Study of animal locomotion

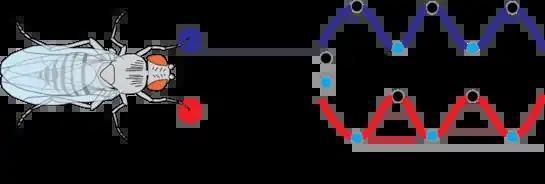

To quantify the intralimb kinematics and interlimb coordination during walking, the stance and swing phases of the step cycle must be isolated. Stance is associated with the portion of the step where the leg contacts the ground, whereas, swing is where the leg lifts off the ground and moves forward along the body. High-speed videography is used to record the motion of the legs. Pose-estimation methods are then used to track key point(s) on each leg, typically at the joints of the leg. After extracting the positions of each leg throughout a recording, there are several ways of determining the stance and swing phases of the step cycle. One approach involves using peak and trough detection of the leg tip positions in ego-centric coordinates and after the animal has been aligned to a common heading (Fig. 1). Alternatively, swing and stance can be classified as leg tip velocities above and below a chosen threshold, respectively. In this case, leg tip velocities are calculated in allocentric, or world-oriented, coordinates. Once swing and stance phases are determined, the following kinematic and coordination parameters can be calculated.